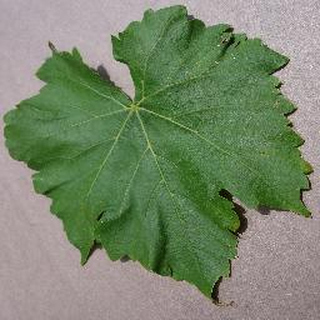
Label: healthy_grape